Yorkshire Bridge

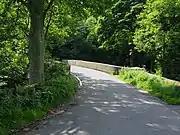
Yorkshire Bridge

The settlement is named after a packhorse bridge, which crosses the River Derwent to the south of the dam of the Ladybower Reservoir from which the river has emerged and north of the village of Thornhill.